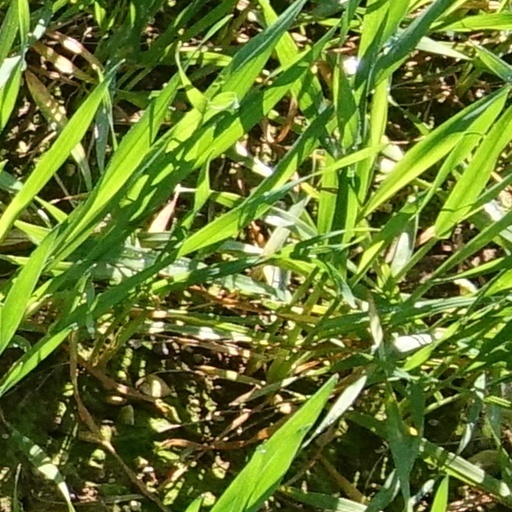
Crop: wheat